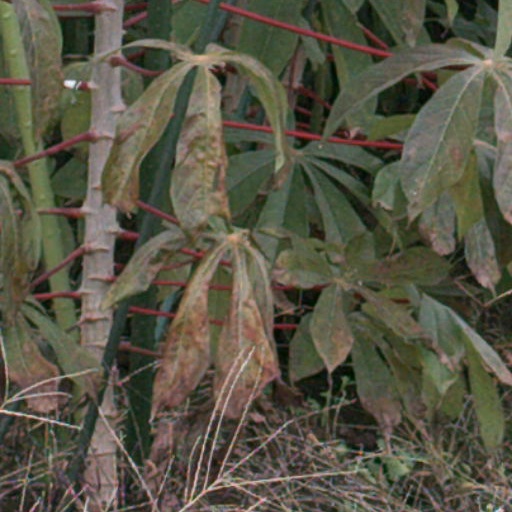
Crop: cassava